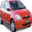
Label: automobile